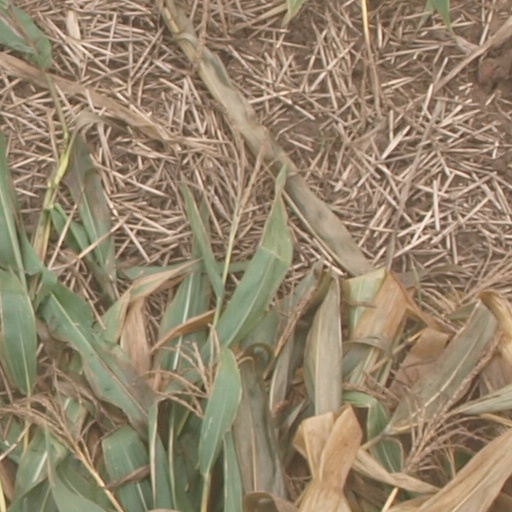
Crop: maize; corn